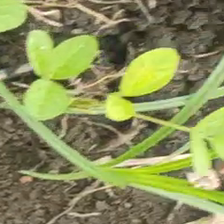
Weed species: Asian_Pigeonwings_(Clitoria Ternatea)